Geography of Berlin

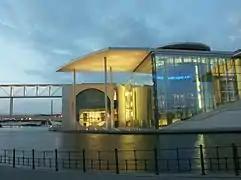
Governmental building

The Fernsehturm (TV tower) at Alexanderplatz in Mitte is among the tallest structures in the European Union at . Built in 1969, it is visible throughout most of the central districts of Berlin. The city can be viewed from its -high observation floor. Starting here, the Karl-Marx-Allee heads east, an avenue lined by monumental residential buildings, designed in the Socialist Classicism style of the Joseph Stalin era. Adjacent to this area is the Rotes Rathaus ("City Hall"), with its distinctive red-brick architecture. In front of the Rotes Rathaus is the Neptunbrunnen, a fountain featuring a mythological group of Tritons, personifications of the four main Prussian rivers, with Neptune situated on top of it.